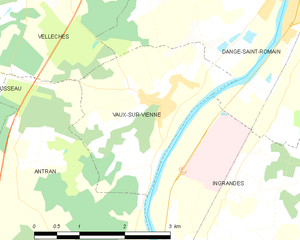
Carte des communes françaises Vaux-sur-Vienne